Haldane's decompression model

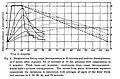
Decompression needs to be "staged decompression"

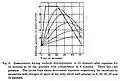
Desaturation during "uniform decompression"

When a diver goes down for a very short time, the time occupied in the descent and ascent is taken into account. During descent, the diver is being saturated with nitrogen, so he should descend as rapidly as practical. During ascent on the other hand, Haldane showed that at the end of decompression there is a dangerous excess of saturation in all parts of the body except those which half-saturated in less than about seven or eight minutes. The goats used for stage decompression experiments were subjected to uniform decompression in same time and exposure, and within thirty-six decompression trials, one died, two were paralyzed, one had indefinite general symptoms of severe character, and eleven other cases of "bends" occurred beside two doubtful cases.